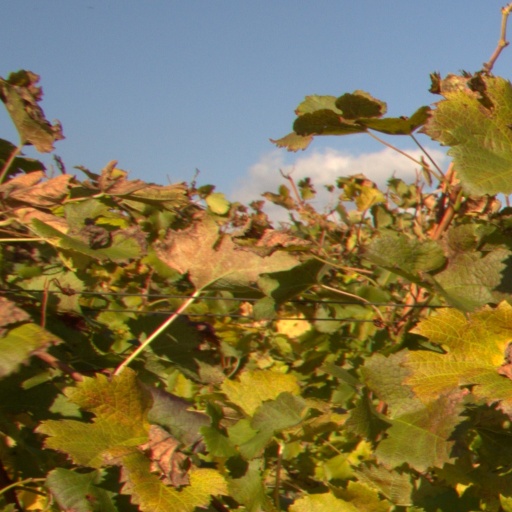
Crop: grape